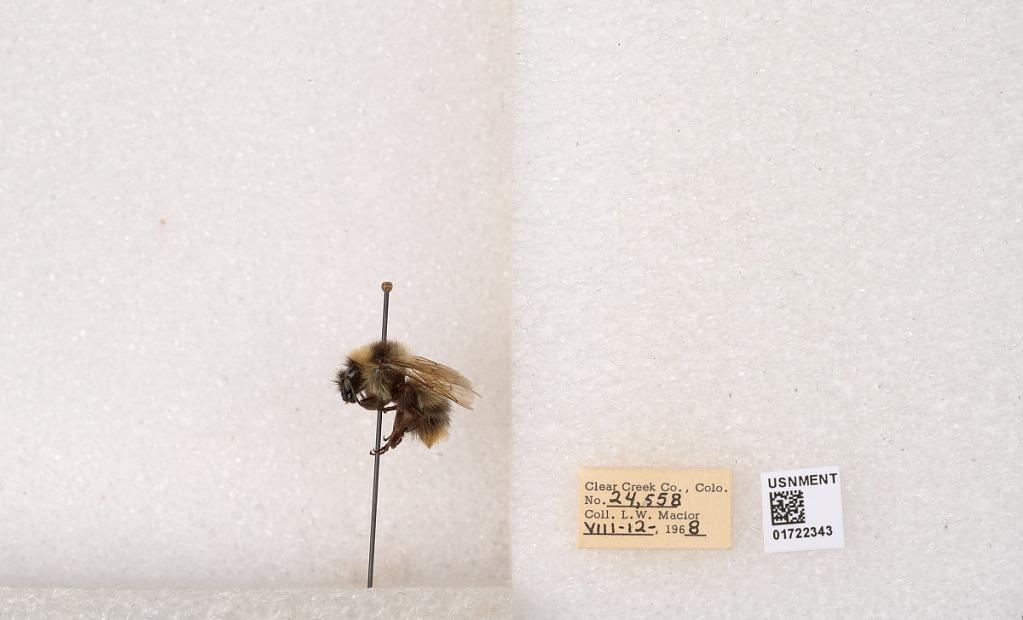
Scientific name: Bombus kirbyellus
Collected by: L. Macior
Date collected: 1968-8-12
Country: United States
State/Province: Colorado
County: Clear Creek
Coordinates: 39.6891, -105.644